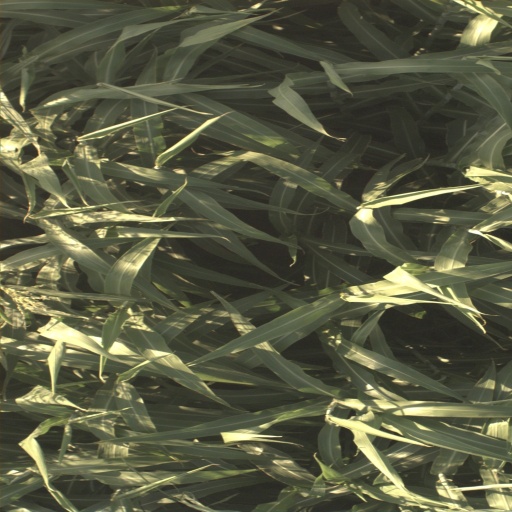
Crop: sorghum